Revolutions of 1848 in the Austrian Empire

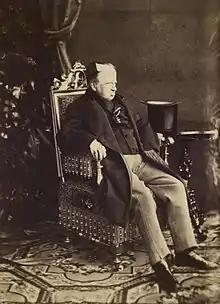
Photograph of the aged Ferdinand dated

However, liberal ministers were unable to establish central authority. Provisional governments in Venice and Milan quickly expressed a desire to be part of an Italian confederacy of states; for the Venetian government this lasted only five days, after the 1848 armistice between Austria and Piedmont. A new Hungarian government in Pest announced its intentions to break away from the Empire and elect Ferdinand its King, and a Polish National Committee announced the same for the Kingdom of Galicia and Lodomeria.